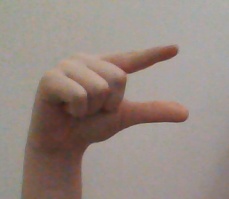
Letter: dal